372nd Infantry Regiment (United States)

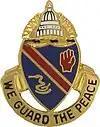
Distinctive Unit Insignia: 372 MP Bn

The 372nd Infantry Regiment was organized in January 1918 at Camp Stewart, Virginia and initially assigned to the 93rd Division (Provisional).